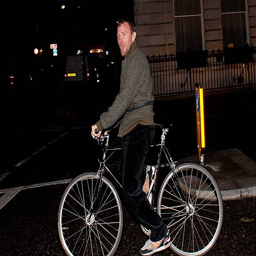
film director sighted on a bicycle .